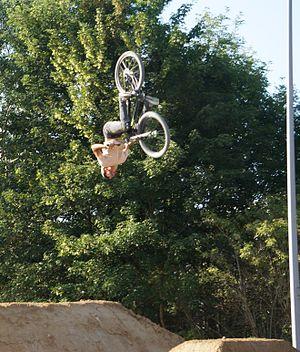
lors de FISE Xpérience Reims 2015 .
Le saut est un mode de déplacement que peuvent pratiquer les humains et certains animaux consistant à se propulser dans l'air en exerçant une poussée sur le sol, souvent en enchaînant une contraction suivie d'une extension rapide d'un ou plusieurs membres. Par association, le terme désigne aussi les activités sportives qui reposent sur ce mode de déplacement.